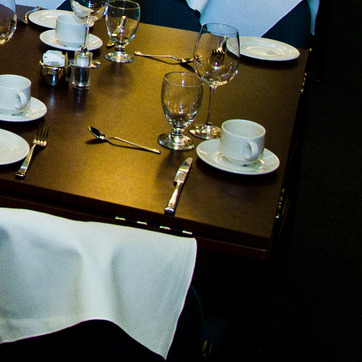
Material: metal